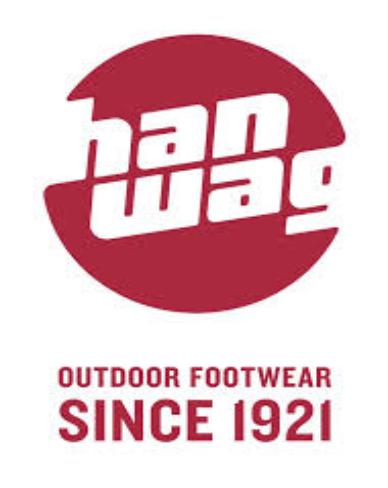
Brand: Hanwag
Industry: Sports